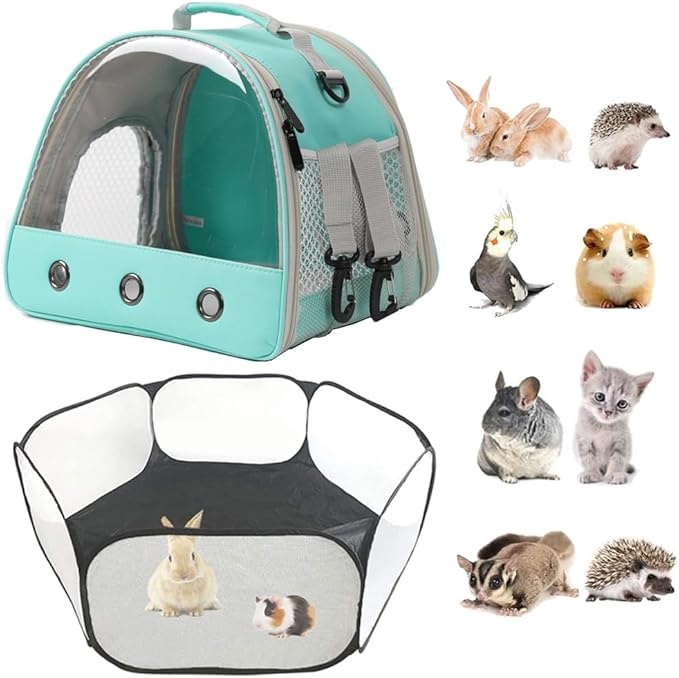
2-Pack Guinea Pig Carrier and Playpen Set
About This 【Great 2-Pack for small animals】The set includes 1 green guinea pig carrier and 1 black playpen. The playpen is easy to store in your bag when outdoor as it’s collapsible. Make it an easy thing, carry your pets out and let them play in the pen. 【Carrier DIMENSION】10*12*10 inches, less than 1 pounds carrier only. Size is more like MacBook Air and big enough for hedgehog, hamster, squirrel, parrot, rabbit and guinea pig etc small animals. Just reminder, aggressive rat and hamster will bite through any materials per their characteristic. 【Playpen DIMENSION】Width and height after extension is 47 in*15 in (120cm*38cm), a plenty of room for pets’ activity. Sturdy polyester fabric, easy to clean after use. 【CLEAR WINDOW DESIGN】Unique transparent front window design of the carrier, pets love to keep a close eye on surroundings, Clear front window makes it come true that small animals are able to see everything inside the carrier bag. 【Automatic opening】No need for complex splicing, constructed with frame pops open in seconds. Easy carrying and storing after folded. When it’s opened under spring pressure, it should be far away from children and face. Overview Color : Green Brand : LAIRIES Product Dimensions : 10"L x 10"W x 12"H Target Audience : Small Animals Material : Polyester
Brand: LightUpYourPetsLife
Category: Animals & Pet Supplies > Pet Supplies > Small Animal Supplies